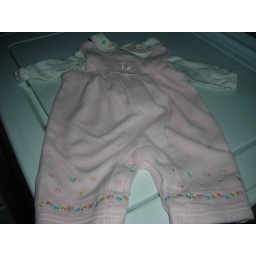
pink velvety bibs, white long sleeve under shirt from sweet daisy collection$5